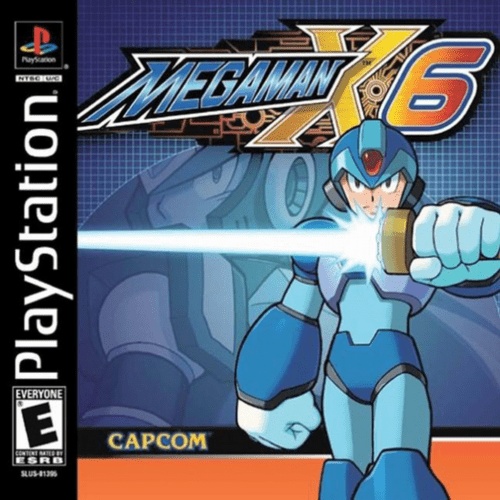
Mega Man X6 (PS1)
Mega Man X6 (PS1) USED VIDEO GAME
Brand: PLAYSTATION
Category: Electronics > Video Game Consoles